Jacques Zimako

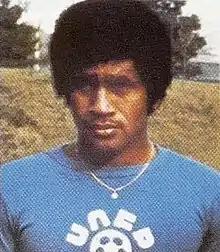
Zimako in 1975

Jacques Zimako (28 December 1951 – 8 December 2021) was a New Caledonian professional footballer who played as a forward.